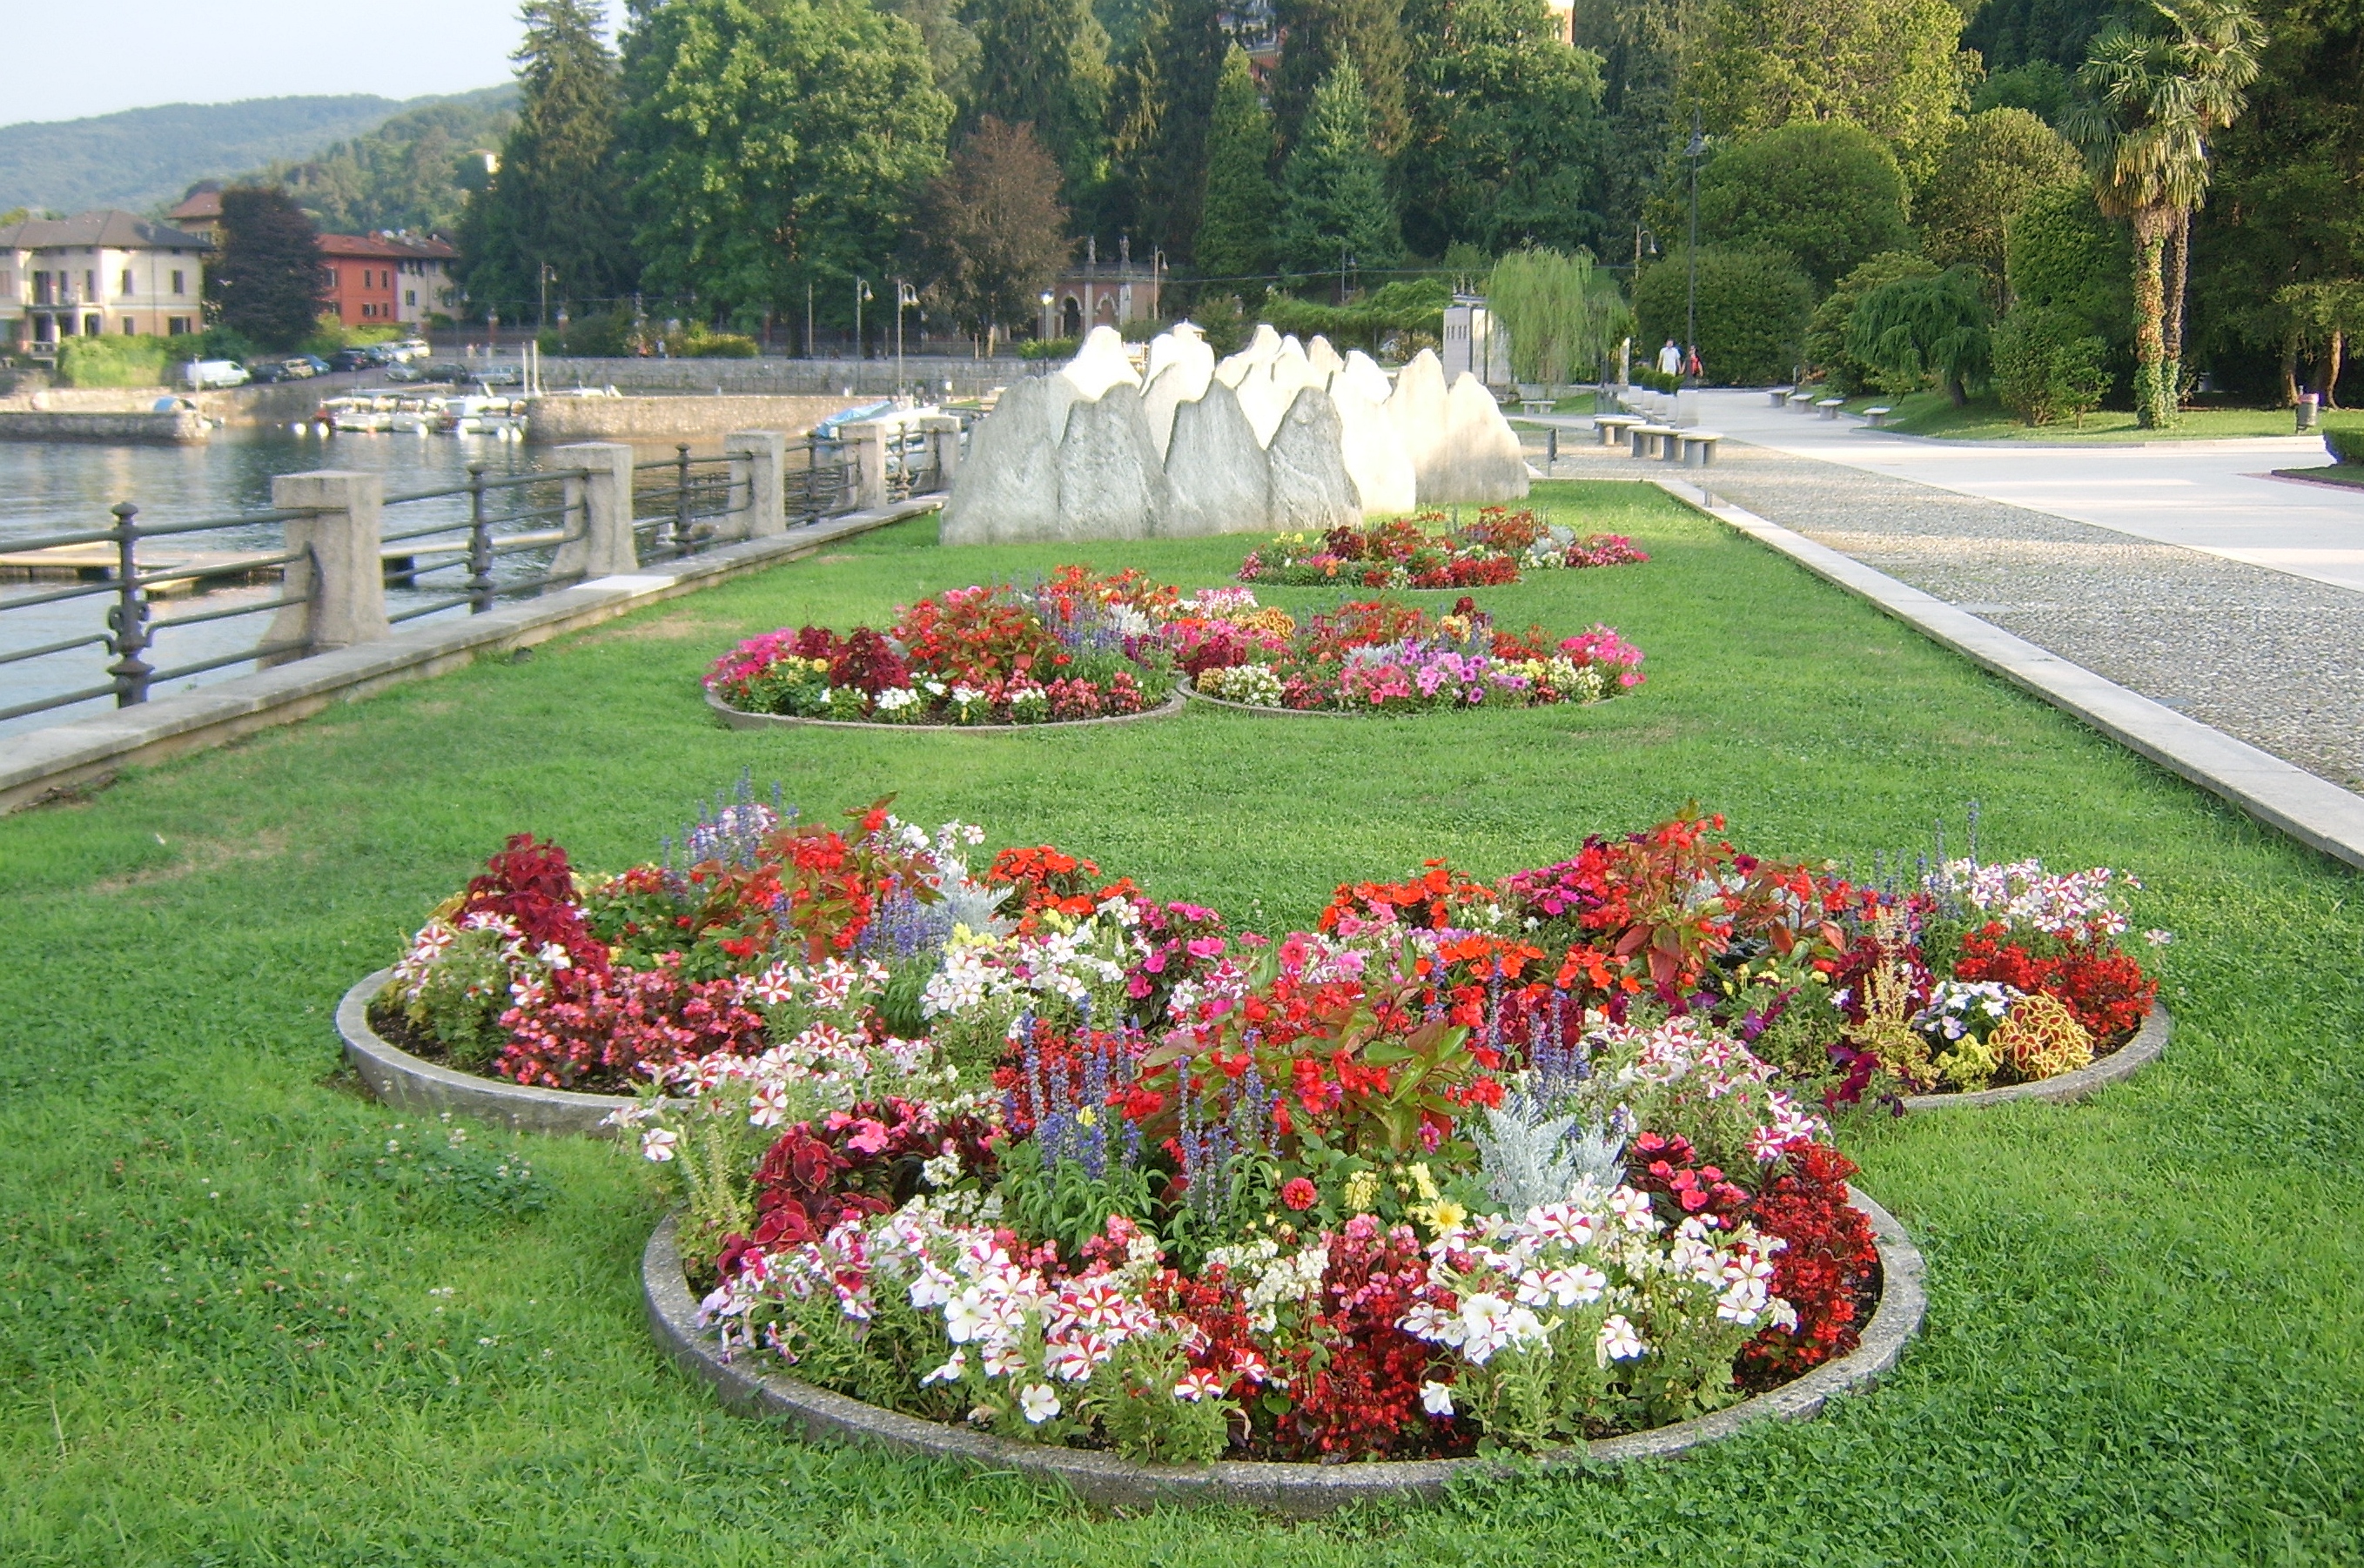
flowers, garden, botanical garden, flower, lawn, plant, grass, yard, botany, landscaping, spring, landscape, floristry, shrub, park, annual plant, begonia, groundcover, impatiens, tulip, perennial plant, geranium, flowerpot, cut flowers